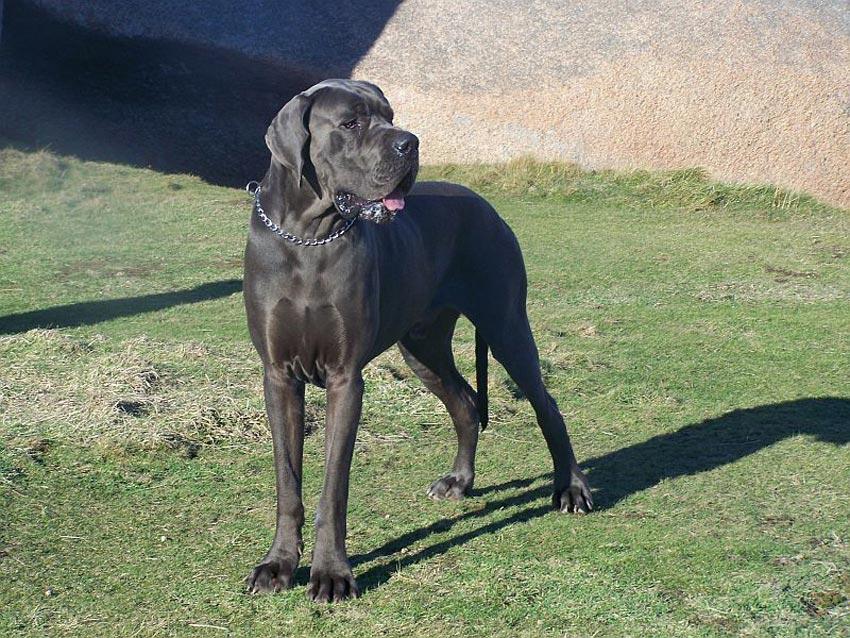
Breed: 206-n000035-Great_Dane